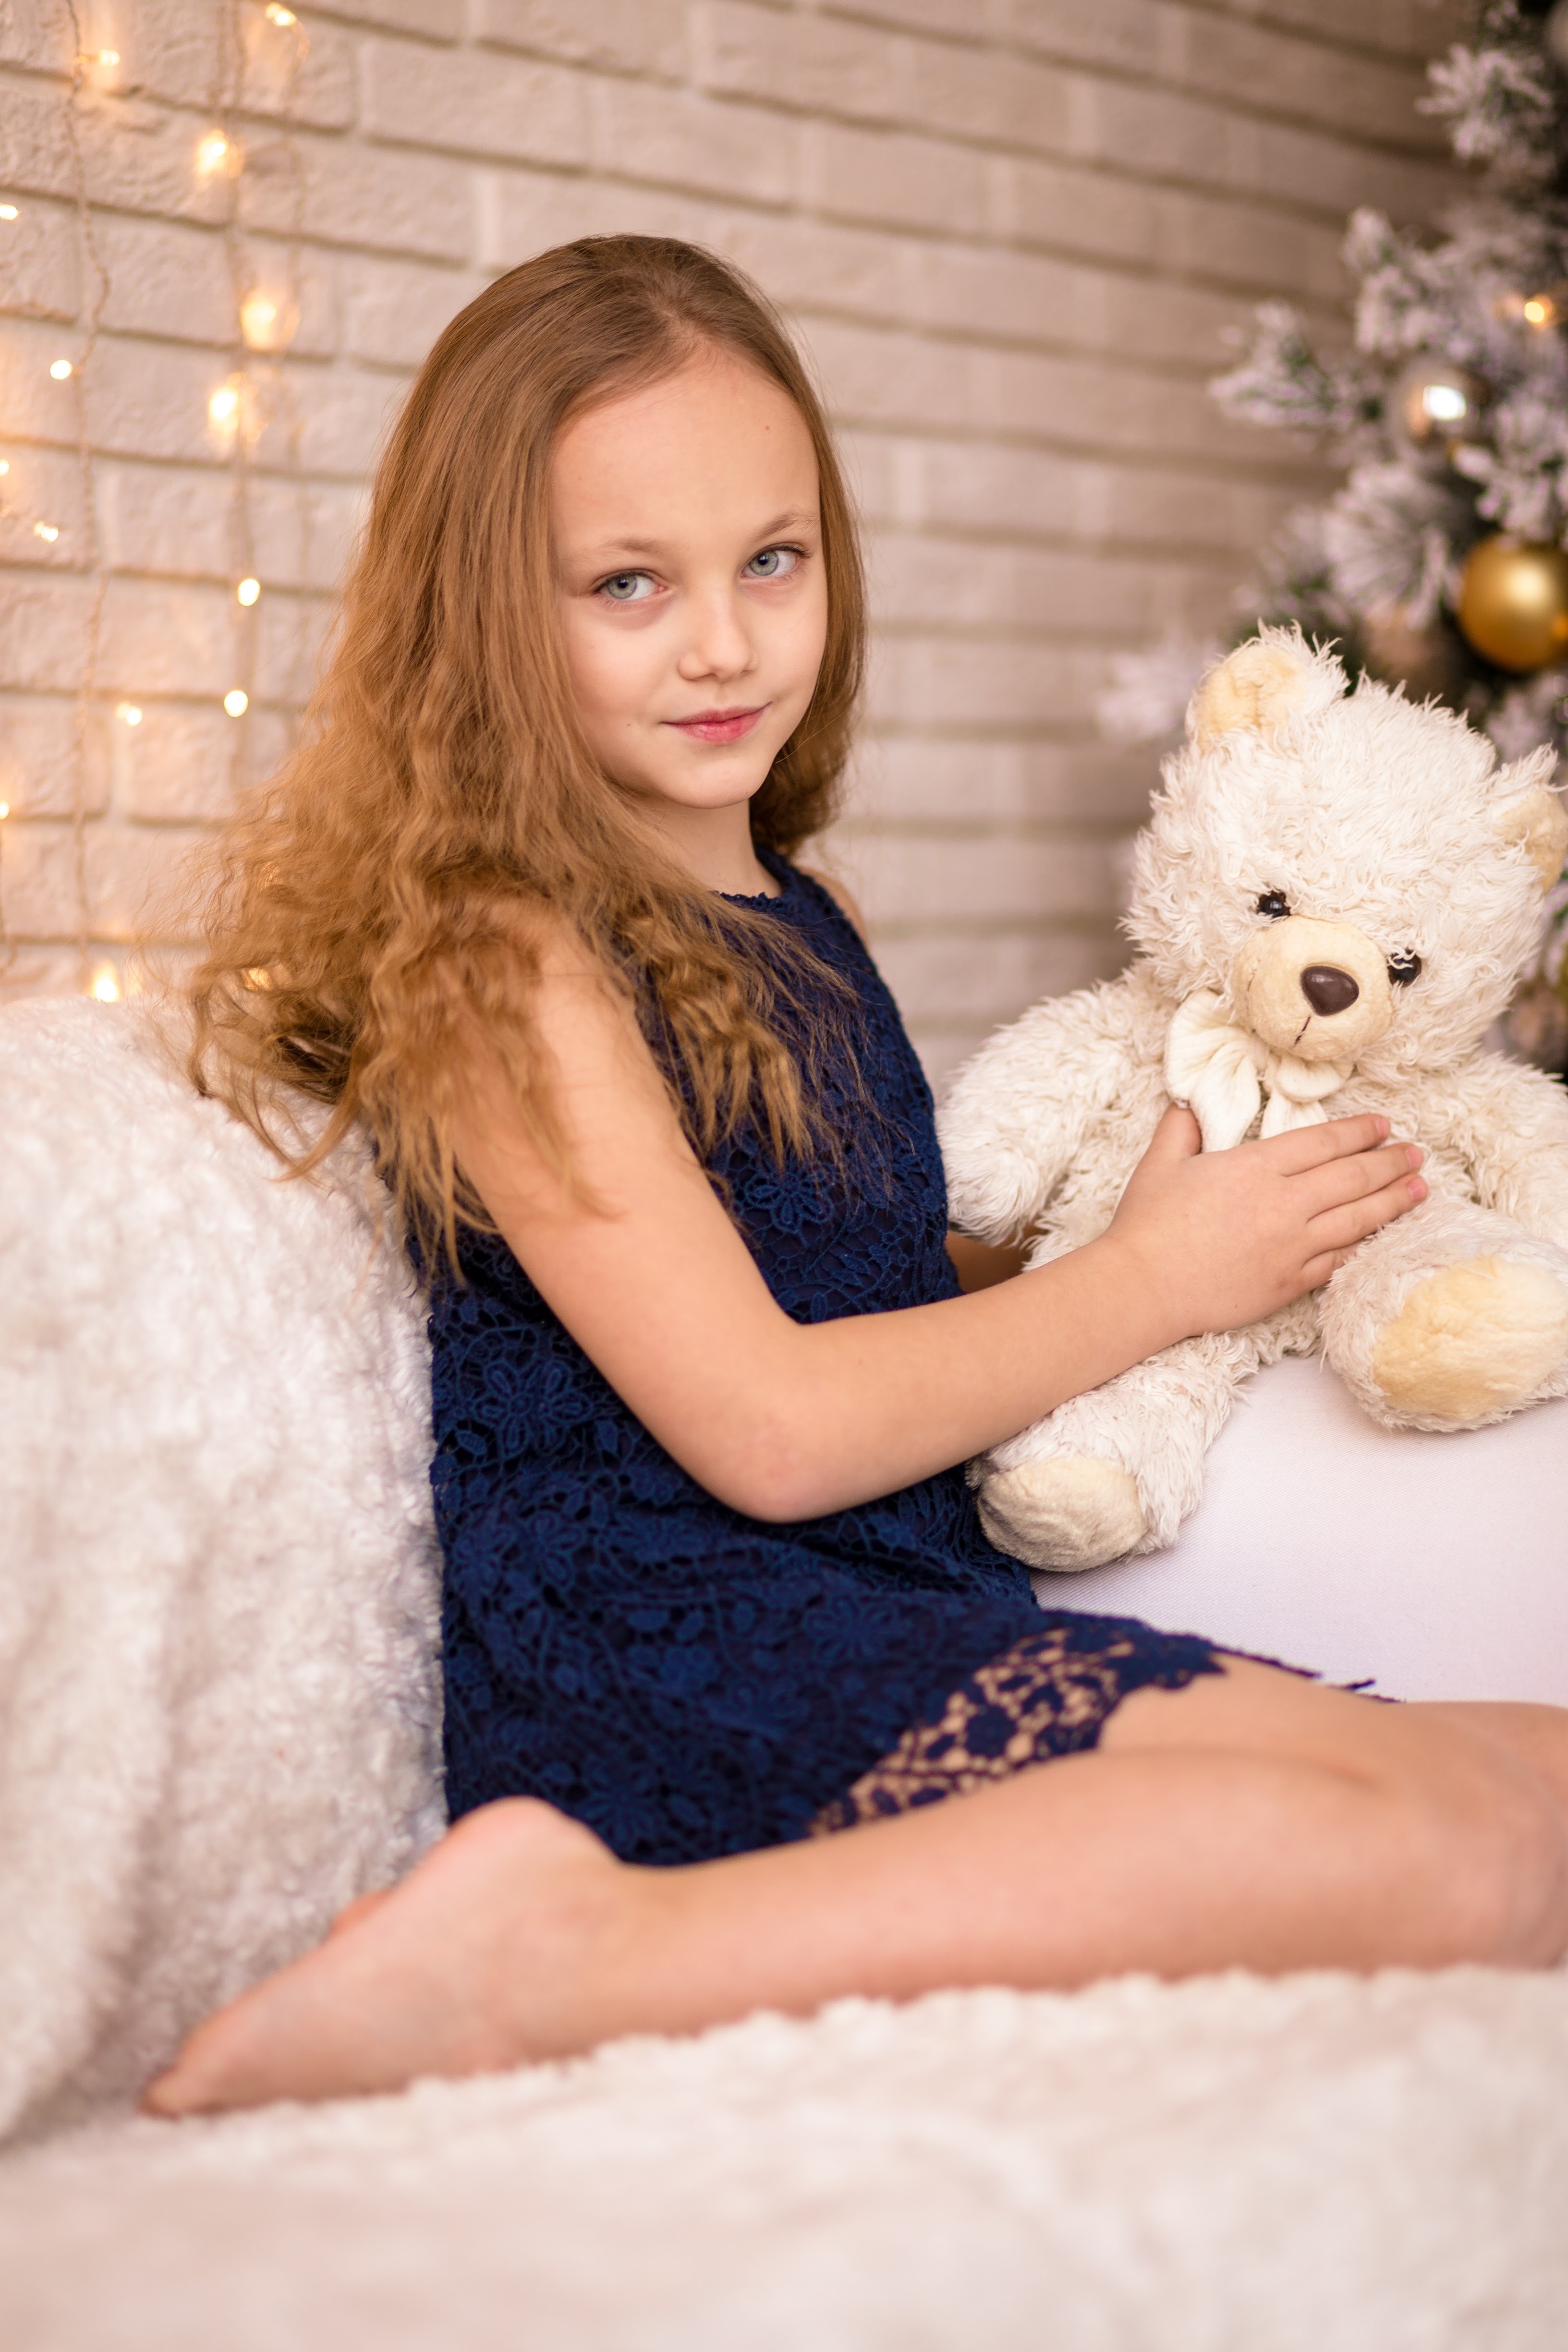
tree, winter, people, girl, woman, hair, white, photography, warm, house, morning, interior, kid, home, cute, celebration, bear, gift, decoration, portrait, model, spring, small, holiday, child, lifestyle, christmas, wedding dress, bride, toy, holding, baby, childhood, smile, life, present, caucasian, cheerful, family, ceremony, lights, one, background, dress, happy, little, skin, new, beauty, beautiful, pretty, december, claus, resting, adorable, xmas, gown, surprise, teddy, photo shoot, portrait photography, bridal clothing